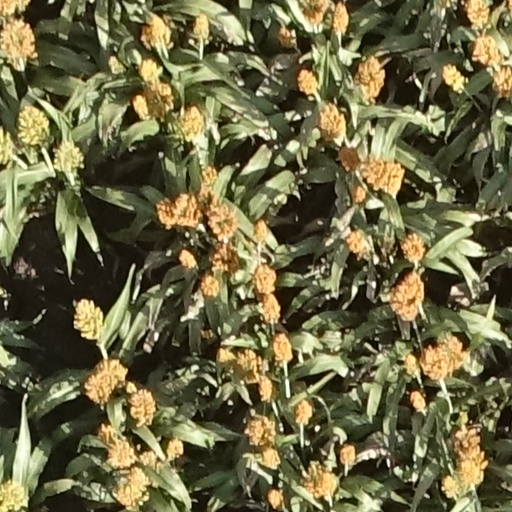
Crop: sorghum